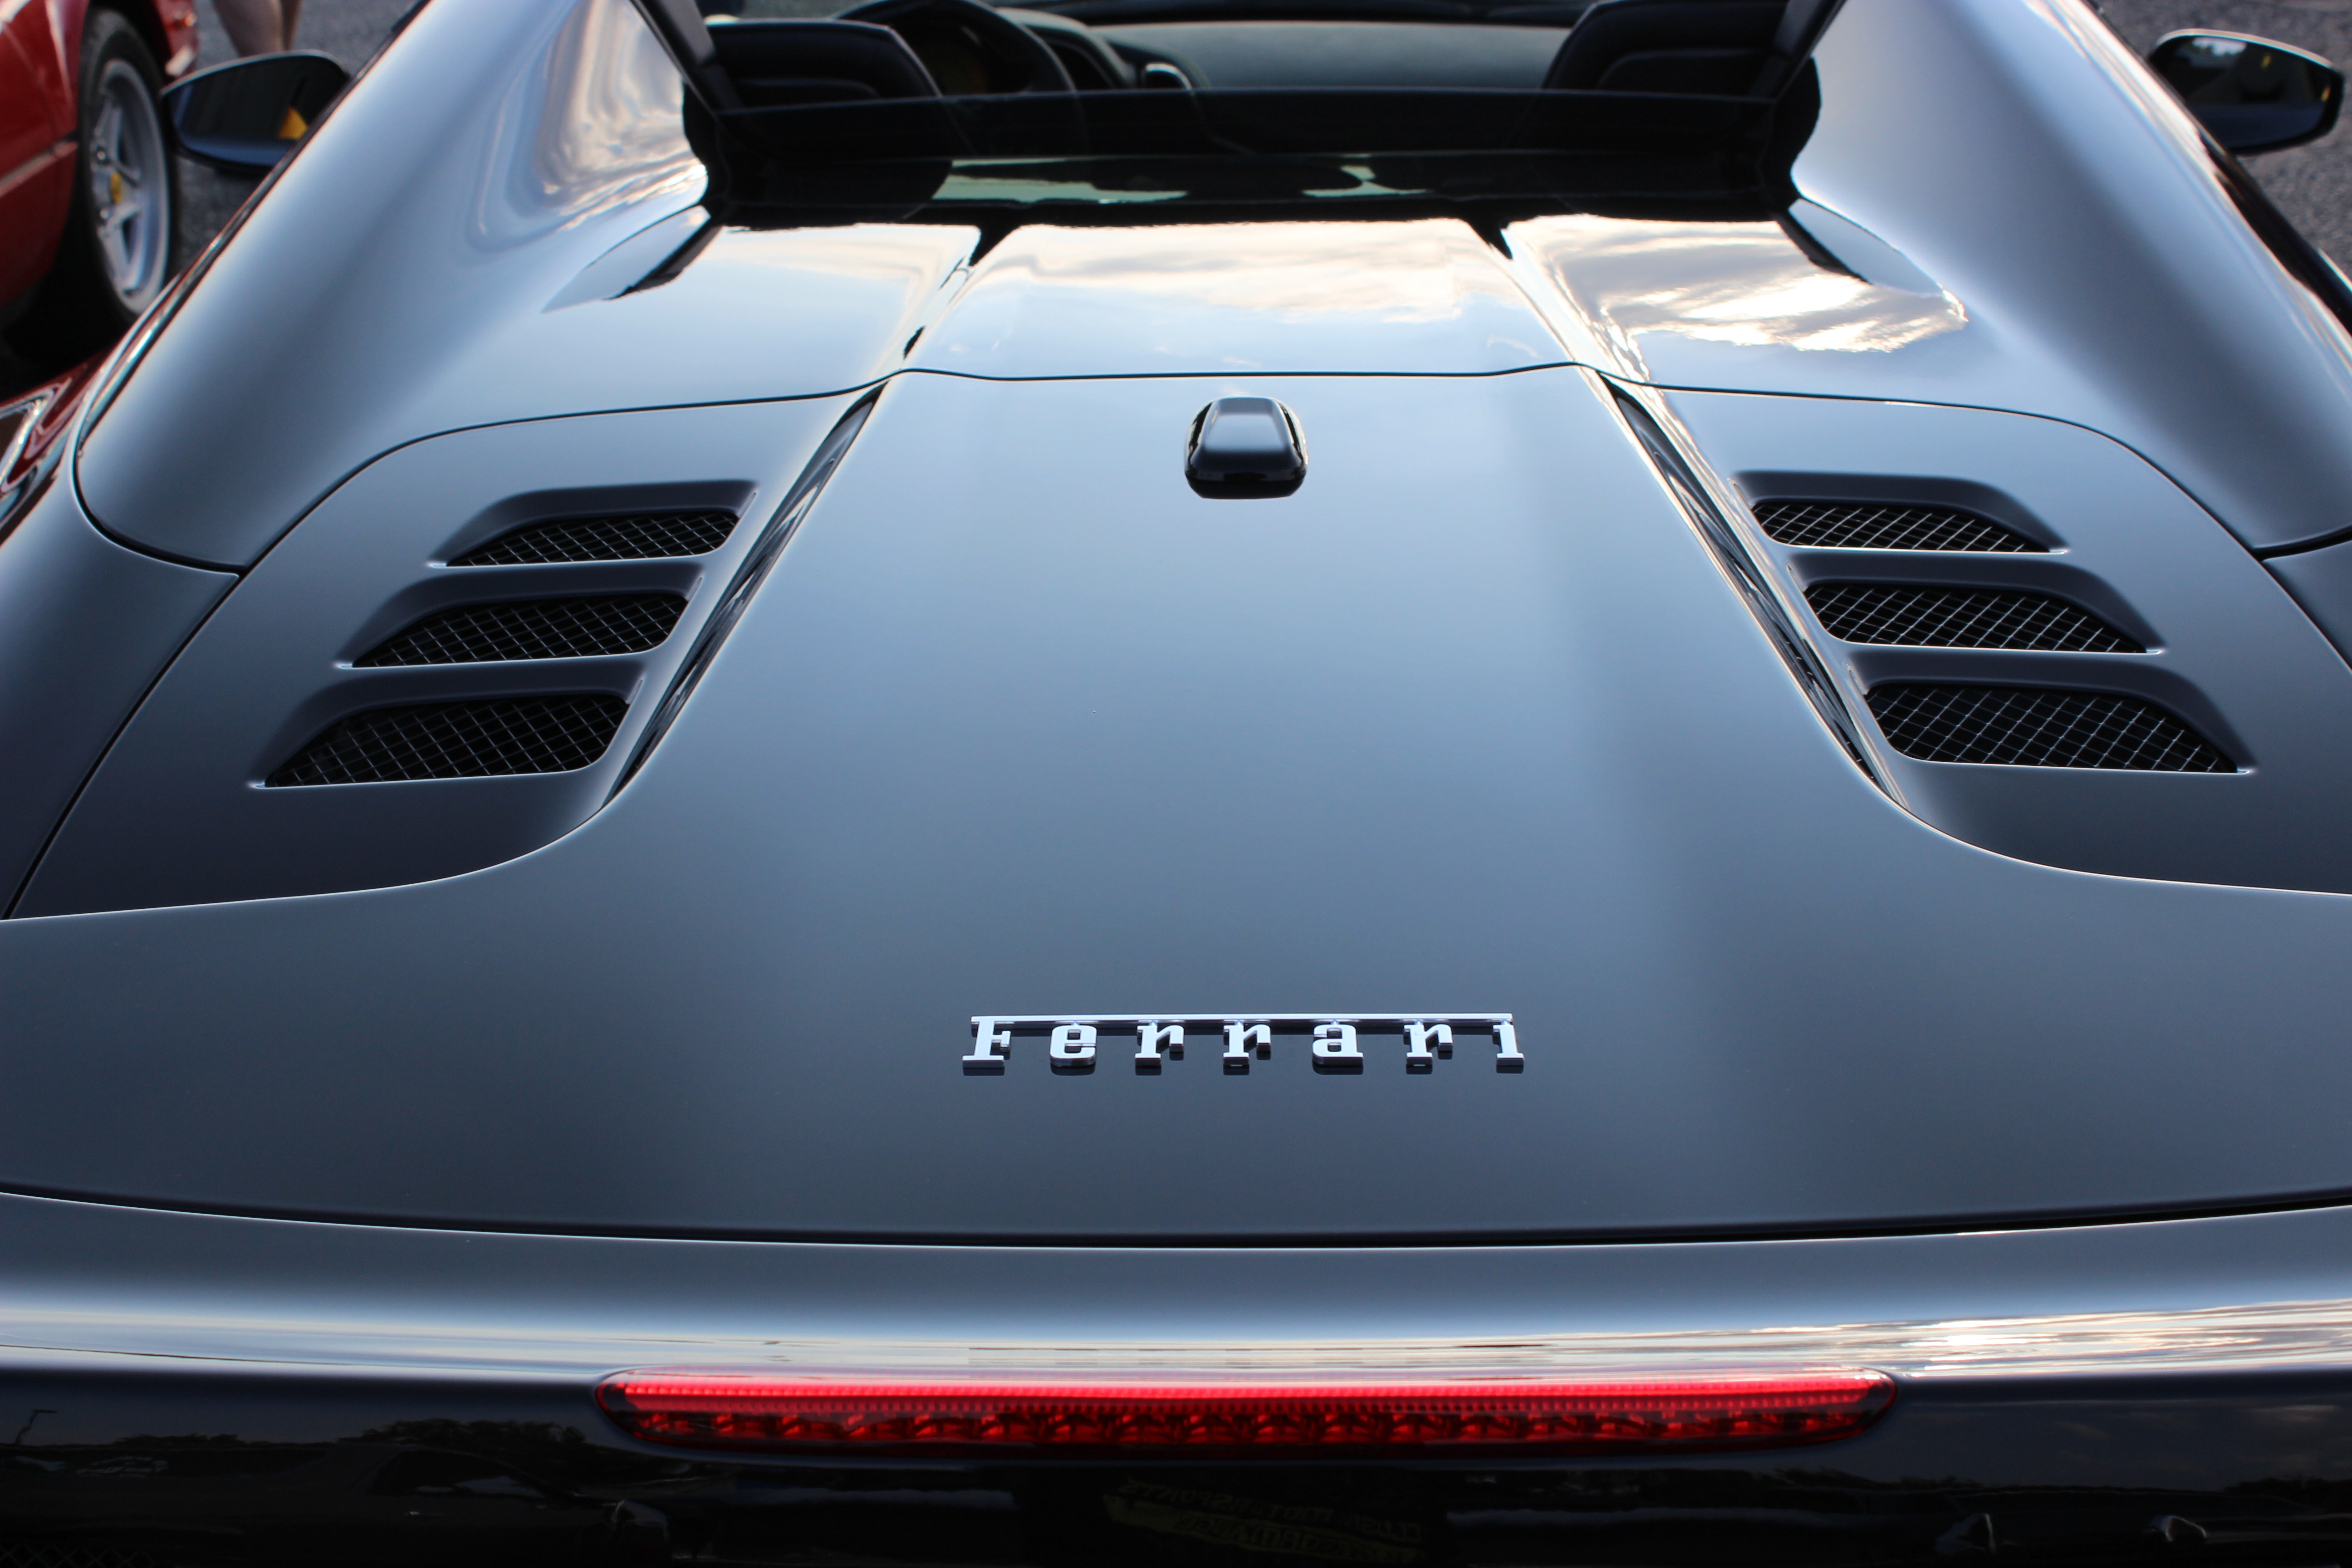
car, wheel, vehicle, sports car, bumper, race car, supercar, concept car, land vehicle, automobile make, automotive exterior, automotive design, luxury vehicle